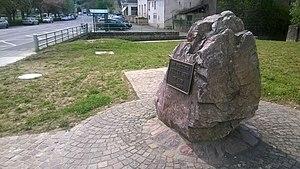
Pierre de mémorial pour Nikolaus Hein à Ehnen